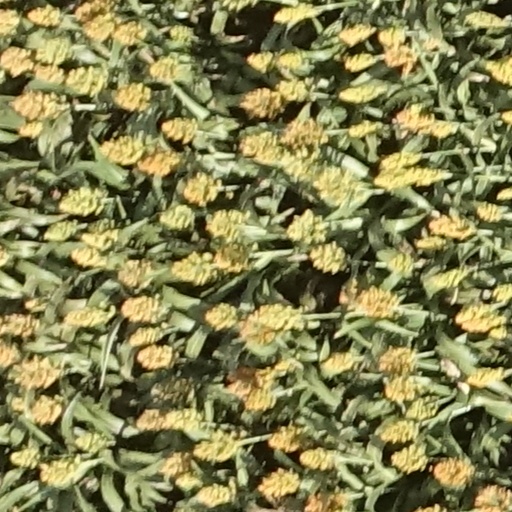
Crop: sorghum